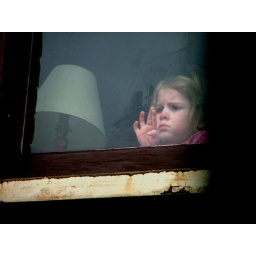
not very happy though. random snap in columbia road flower market